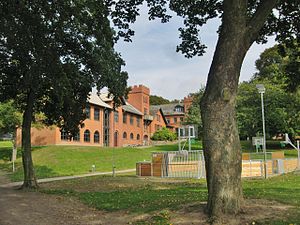
Bogø Kostskole
Skolen set fra vest i 2015
Bogø Kostskole
Bogø Kostskole er en privat dag- og kostskole på den lille ø Bogø. Bogø befinder sig mellem Sjælland, Møn og Falster. BK er medlem af organisationen Danmarks Private Skoler.